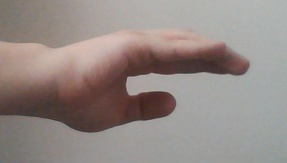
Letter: jeem